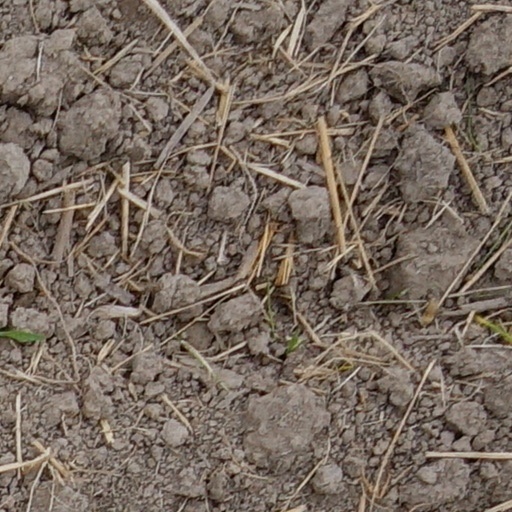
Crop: wheat